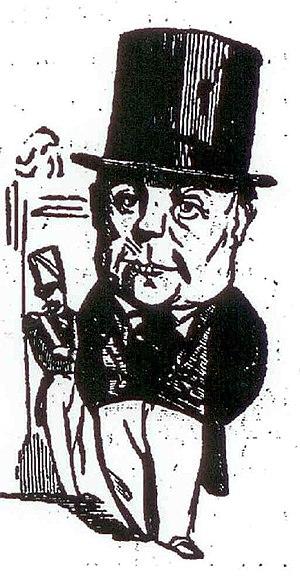
Portrait-charge du fondateur et propriétaire de célèbre Bal Bullier à Paris.
Le bal Bullier est un bal situé à Paris, créé par François Bullier au milieu du XIXᵉ siècle, et qui ferme ses portes définitivement en 1940. Il était situé 31 avenue de l'Observatoire au niveau de l'actuel 31, avenue Georges-Bernanos dans le quartier du Val-de-Grâce du 5ᵉ arrondissement de Paris, à l'emplacement du Centre Sportif Universitaire Jean Sarrailh du CROUS de Paris.